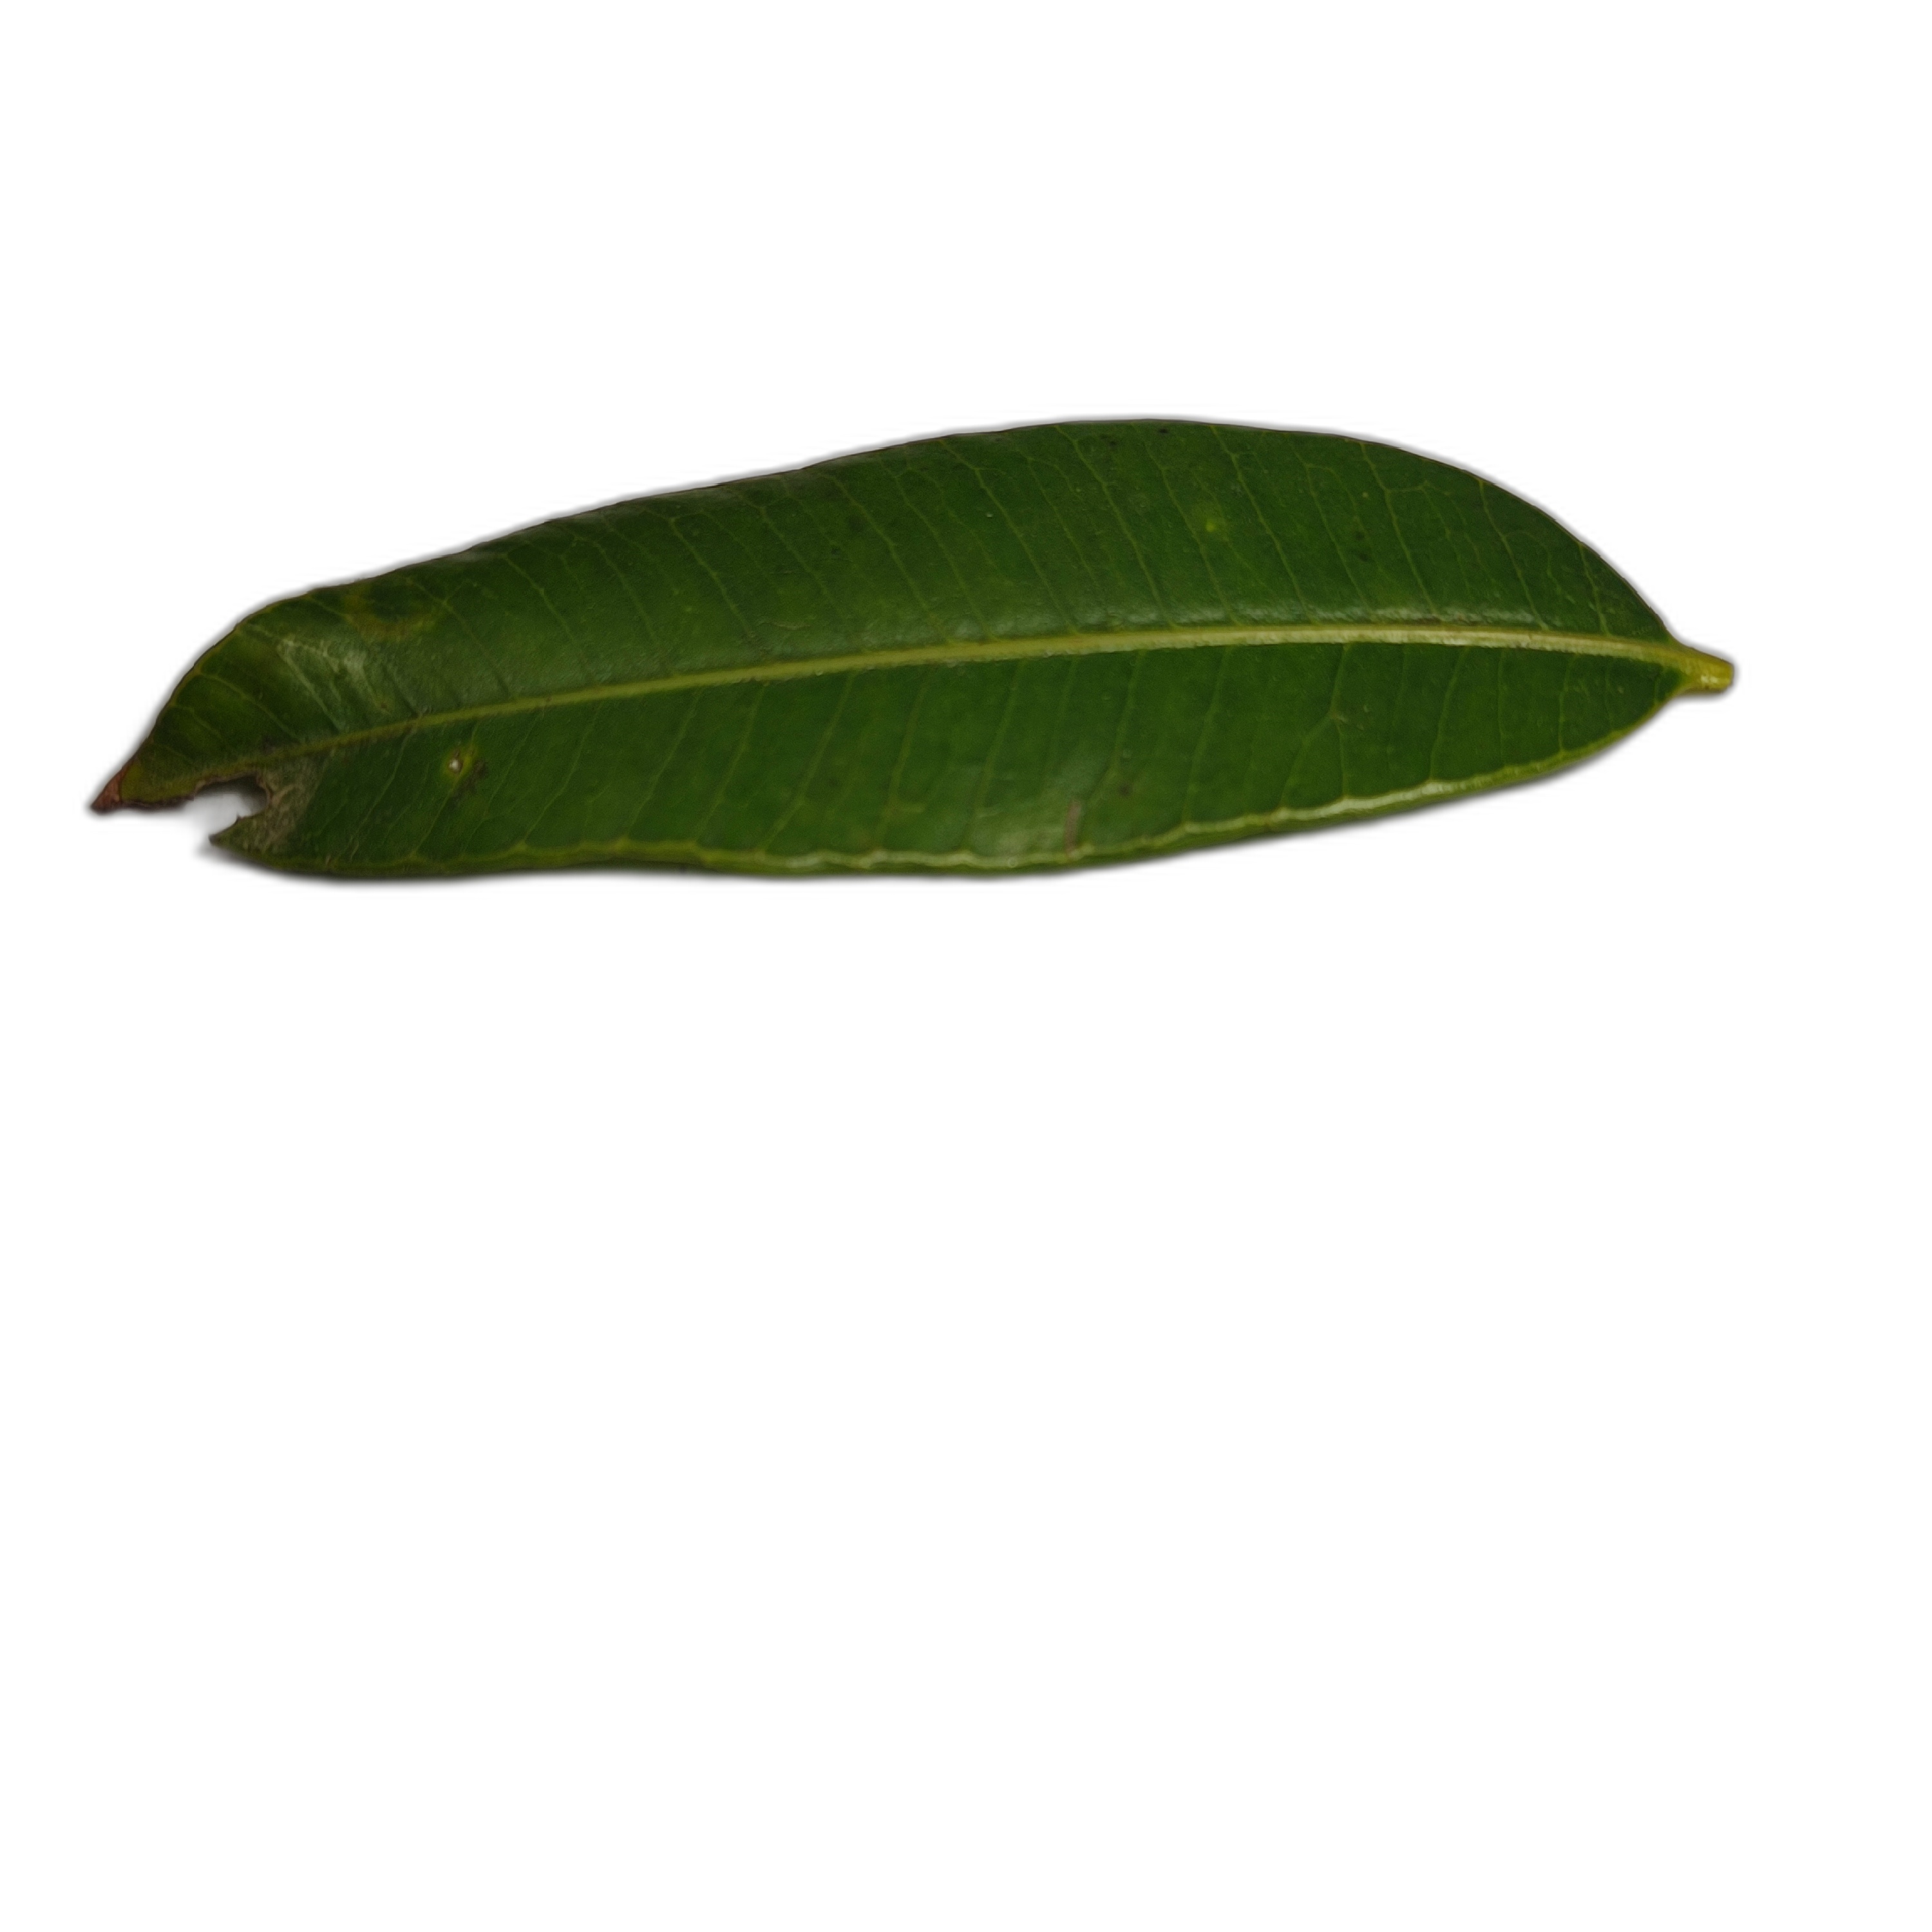
Label: healthy